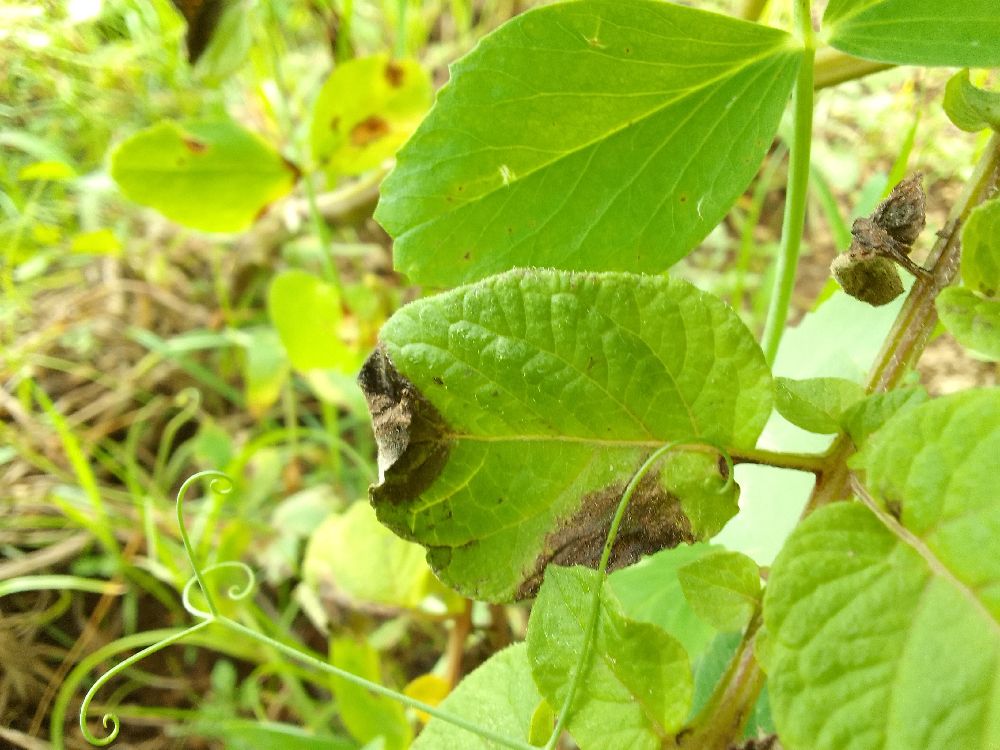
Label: Late blight